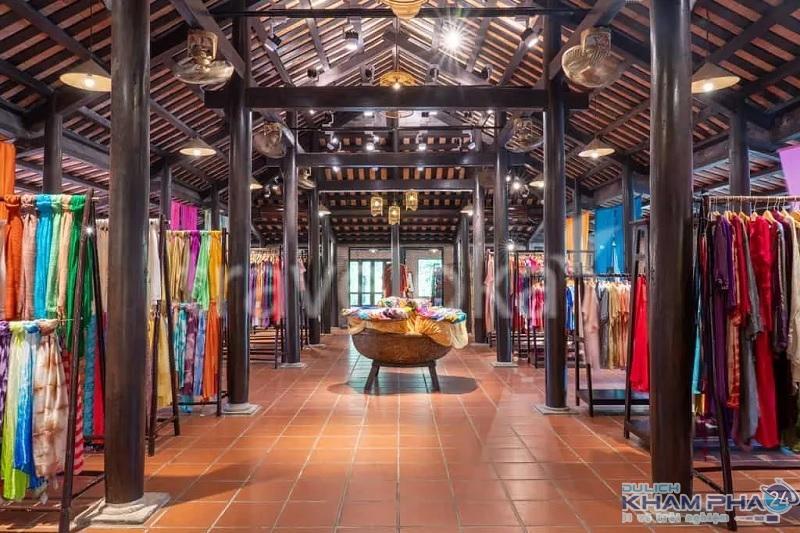
trong cửa hàng có nhiều loại vải và các bộ áo dài